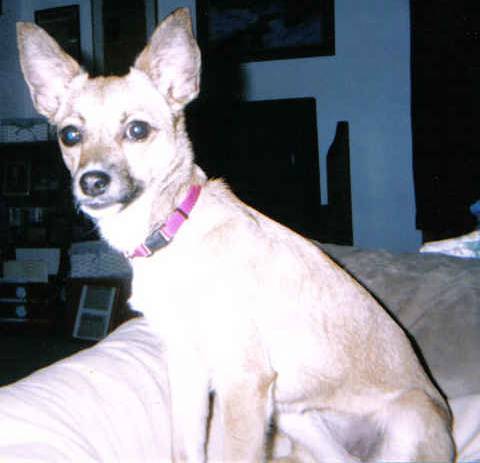
Label: dog